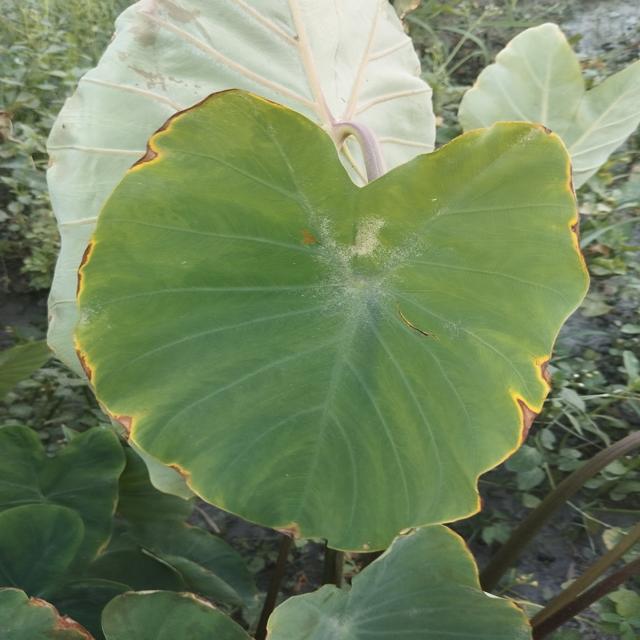
Label: Mid_Blight